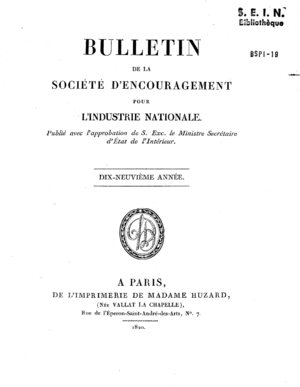
Couverture du bulletin de la Société d'Encouragement pour l'Industrie Nationale publié en 1820 (19ème année)
La Société d'encouragement pour l'industrie nationale est une association originale, fondée en 1801, qui avait pour but, à l'origine, de favoriser l'engagement de la France dans la Révolution industrielle, en relevant le défi britannique, et de favoriser toutes les formes de création au service de l'intérêt national. Cette société qui a aujourd'hui plus de 210 années d'existence poursuit son activité au service de l'industrie et de l’innovation technologique.